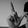
ASL letter: L